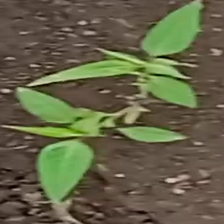
Weed species: Moti_dudhi(Euphorbia_geneculata_L)